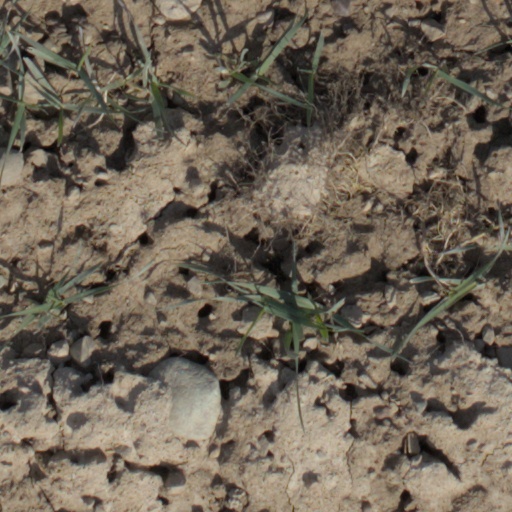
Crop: wheat